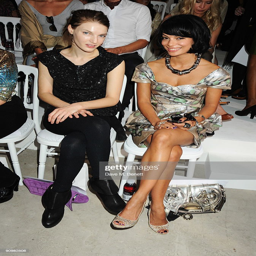
people attend the show during event